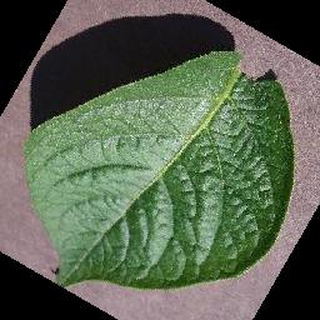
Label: healthy_potato